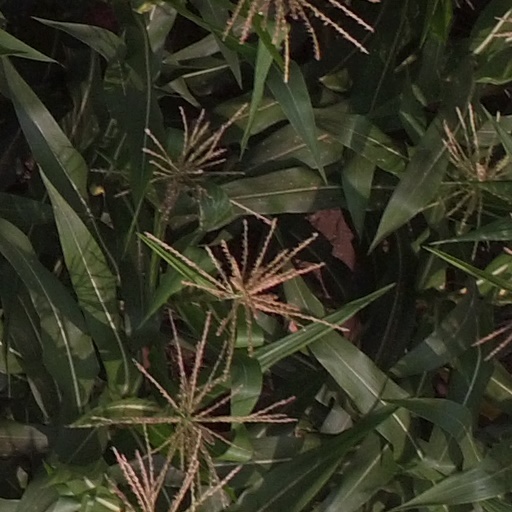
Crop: maize; corn